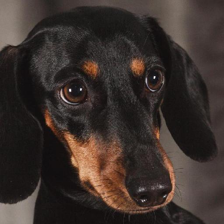
Label: animals